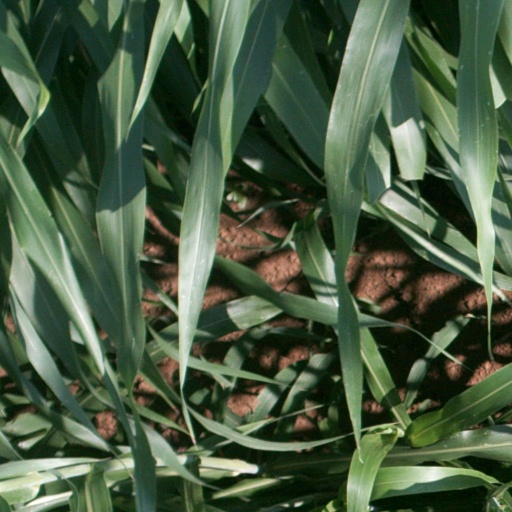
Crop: sorghum